Takatsu Station (Kanagawa)

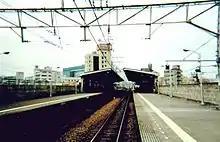
The station platforms in 2000, before remodeling

Takatsu Station opened on July 15, 1927, as a station on the . It became a station on the Ōimachi Line from July 1, 1943. In 1966, the station was rebuilt as an elevated station with the opening of the Tokyu Den-en-toshi Line. Between 2007 and 2009, the platforms were rebuilt for the expansion of Ōimachi Line.